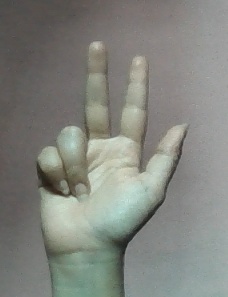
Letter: al